Thoroughbred Racing on CBS

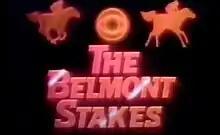
The logo from the 1985 Belmont Stakes

Thoroughbred Racing on CBS is the "de facto" title for a series of horse races events whose broadcasts are produced by CBS Sports, the sports division of the CBS television network in the United States.